Victorian era

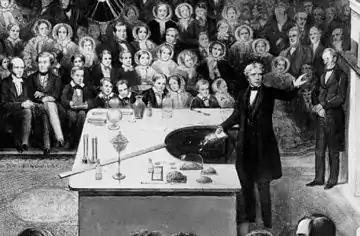
Michael Faraday delivering a Christmas Lecture at the Royal Institution

The professionalisation of scientific study began in parts of Europe following the French Revolution but was slow to reach Britain. William Whewell coined the term 'scientist' in 1833 to refer to those who studied what was generally then known as natural philosophy, but it took a while to catch on. Having been previously dominated by amateurs with a separate income, the Royal Society admitted only professionals from 1847 onwards. The British biologist Thomas Henry Huxley indicated in 1852 that it remained difficult to earn a living as a scientist alone. Scientific knowledge and debates such as that about Charles Darwin's "On the Origin of Species" (1859), which sought to explain biological evolution by natural selection, gained a high profile in the public consciousness. Simplified (and at times inaccurate) popular science was increasingly distributed through a variety of publications which caused tension with the professionals. There were significant advances in various fields of research, including statistics, elasticity, refrigeration, natural history, electromagnetism, and logic.